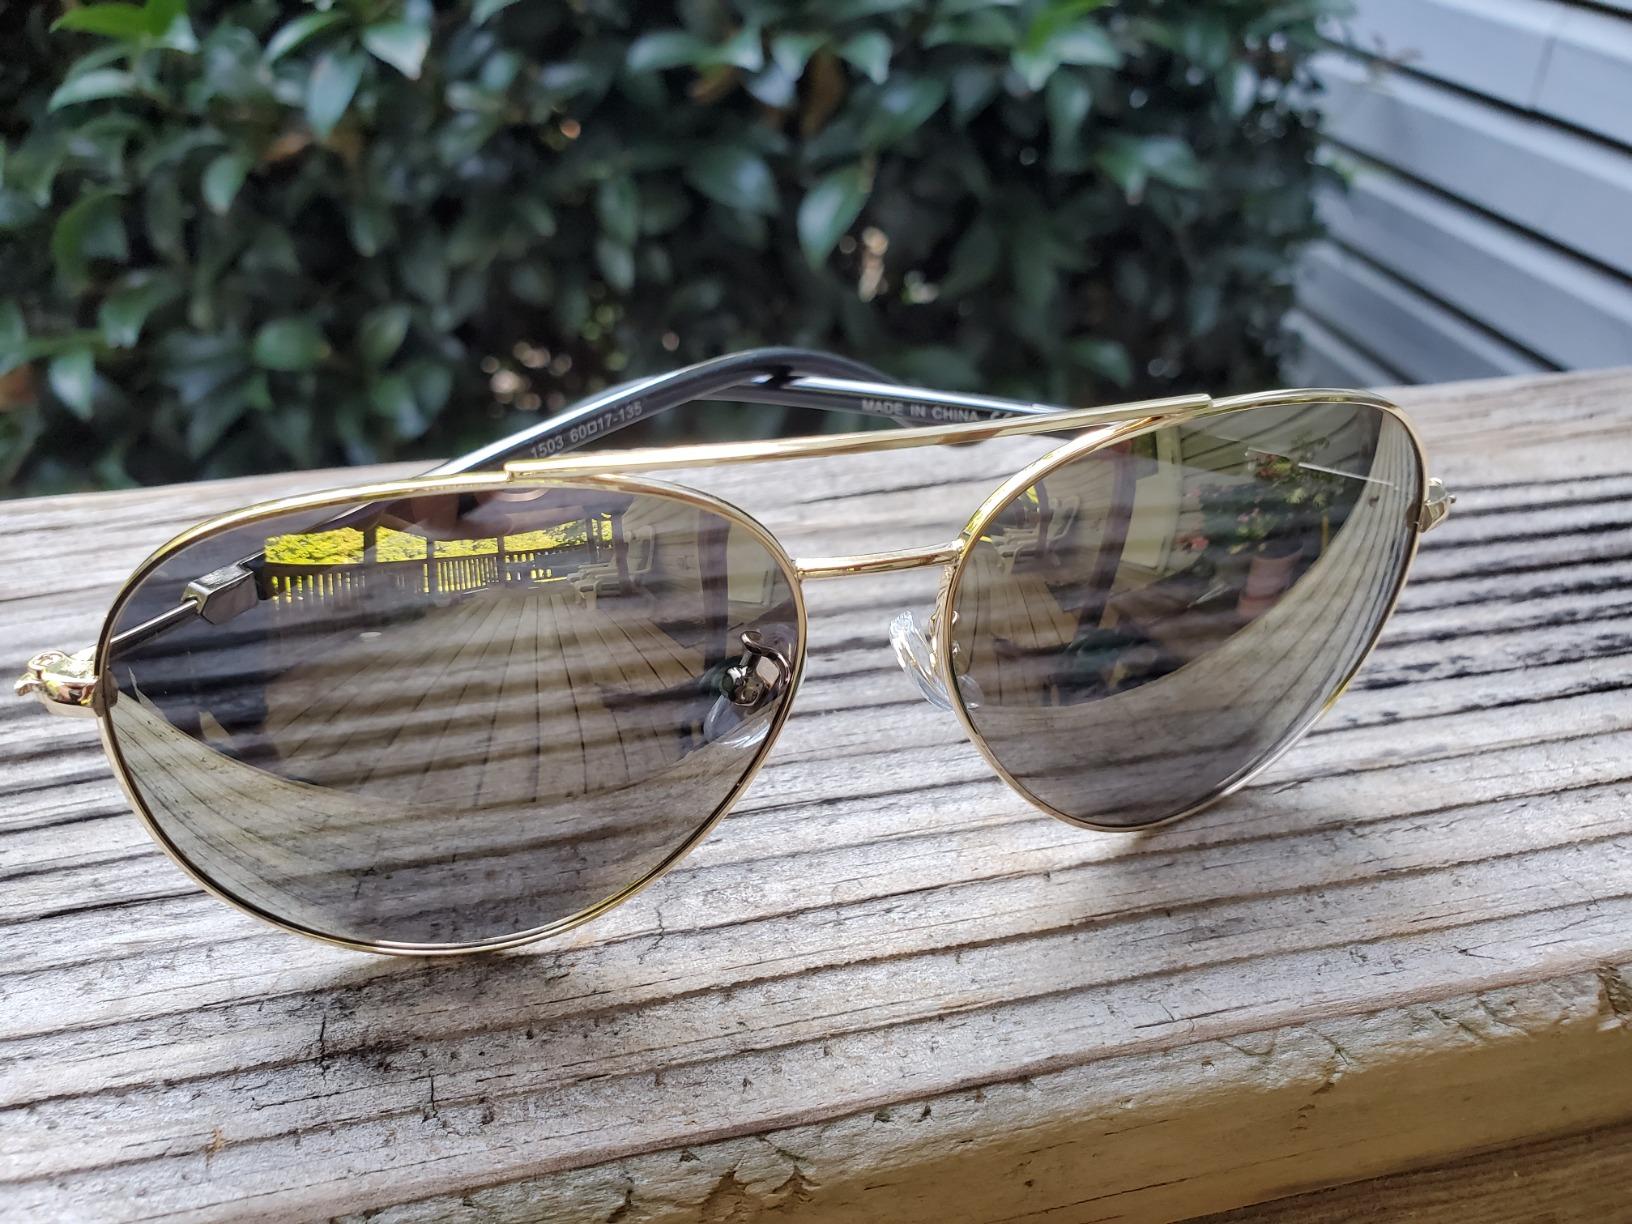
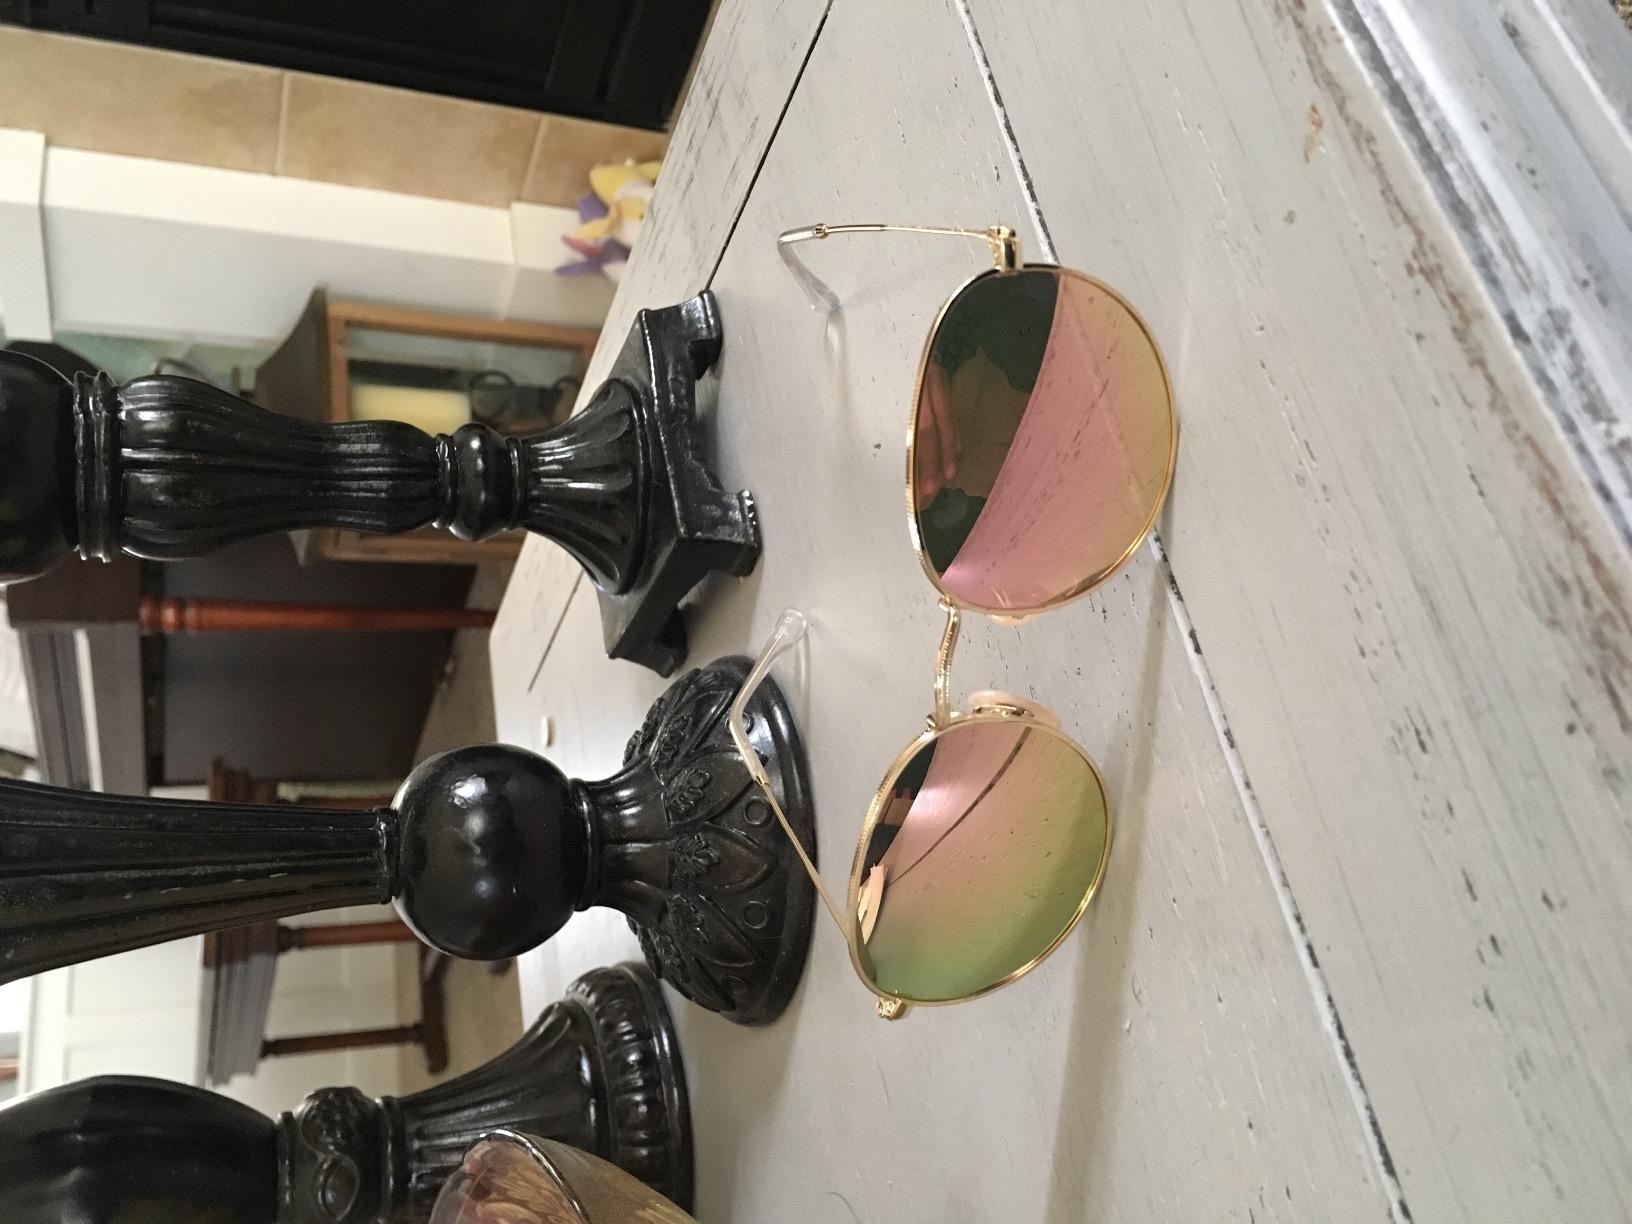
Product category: accessories_sunglasses
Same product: no